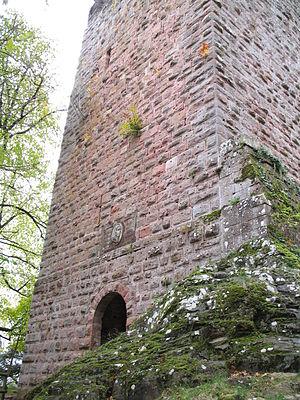
Château du Nideck